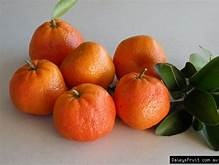
Label: mandarine